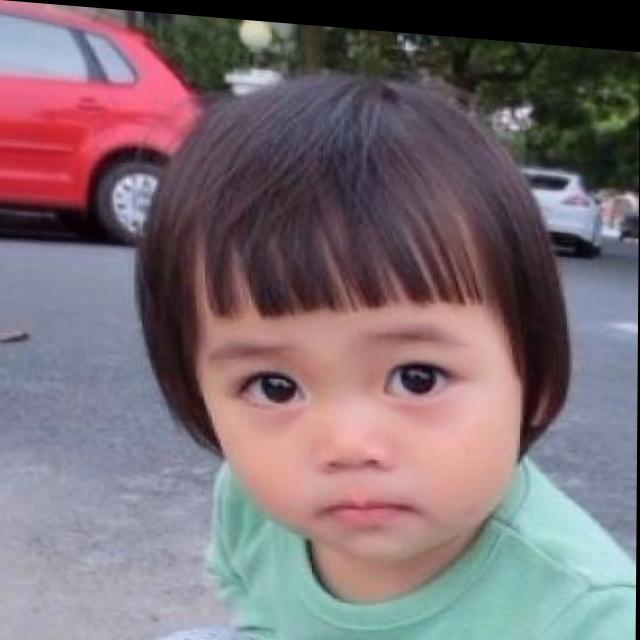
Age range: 0-12